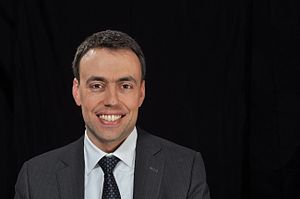
Nils Schmid
Nils Schmid (2013)
Nils Schmid er en politiker fra SPD. Schmid er uddannet jurist og var fra 2009 leder af SPD i Baden-Württemberg.